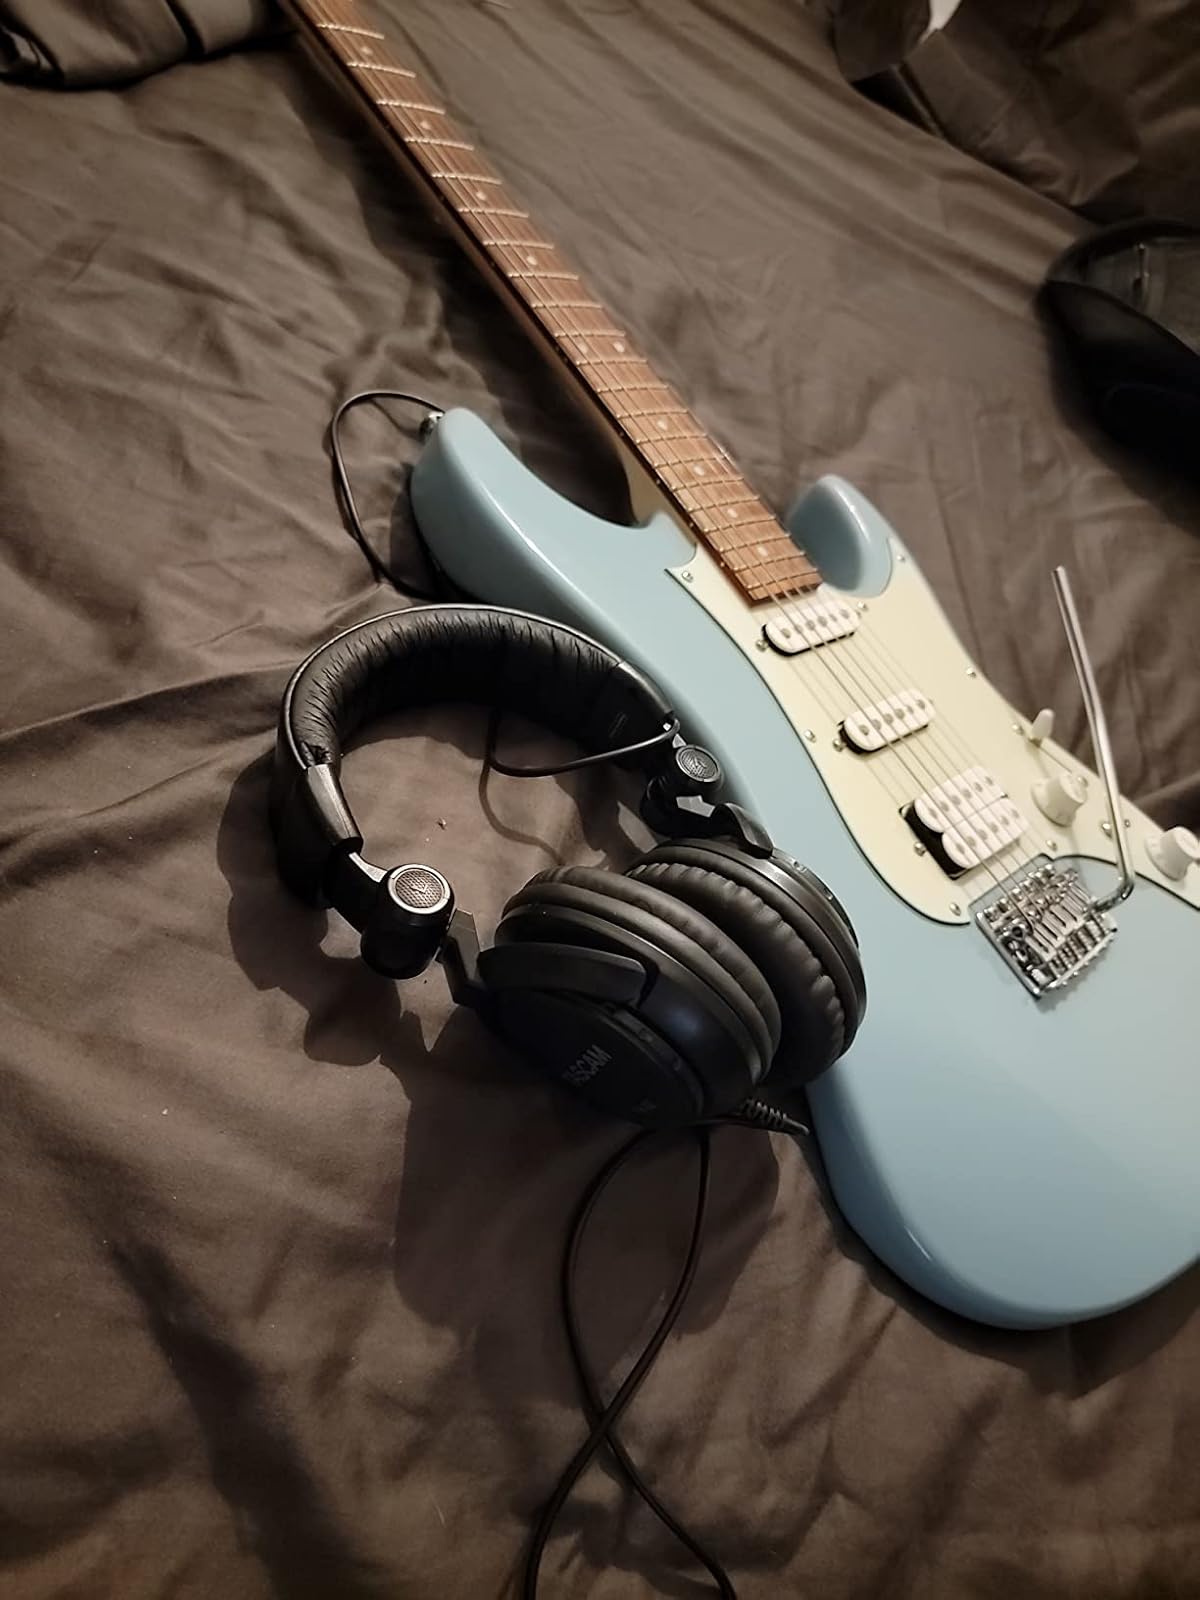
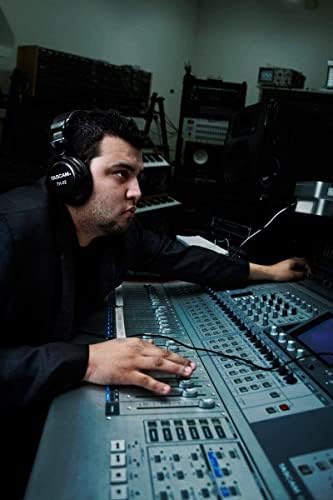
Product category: headphones
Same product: yes